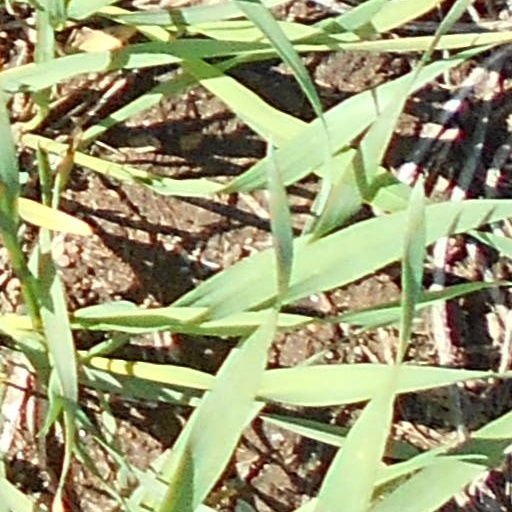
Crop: wheat